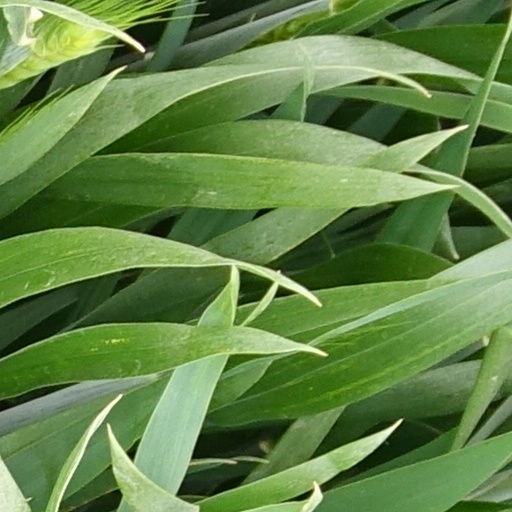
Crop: wheat